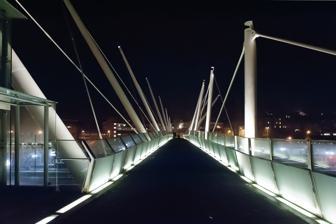
Building: Forthside Bridge
Country: United Kingdom
Year built: 2009
Bridge in Stirling, Scotland Forthside Bridge Coordinates 56°7′8.04″N 3°56′6.36″W / 56.1189000°N 3.9351000°W / 56.1189000; -3.9351000 Carries Pedestrian Bridge Crosses Stirling railway station Locale Stirling , Scotland Other name(s) Spiky Bridge Forthside Footbridge Named for River Forth Owner Stirling Council Characteristics Design Cable-stayed bridge Material Steel Total length 113 m (371 ft) Width 4 m (13 ft) Longest span 88.2 m (289 ft) History Architect Gifford and WilkinsonEyre Engineering design by BAM Nuttall Construction cost £6.5 Million Opened 2 May 2009 ( 2009-05-02 ) Location Forthside Bridge (often referred to as Spiky Bridge ) is a large pedestrian bridge located in the city of Stirling , in the Central Belt of Scotland . Opened on 2 May 2009, the bridge crosses Stirling railway station , a busy interchange station located on the former Caledonian Main Line and connects the city centre with the Forthside Development, a £90 million residential and leisure area on the banks of the River Forth . A form of Inverted Fink truss bridge , similar to the Royal Victoria Dock Bridge in London , the construction costs of the Forthside Bridge were estimated at around £6.5 Million. Since its completion, the bridge has become a local landmark and has been praised for its design, receiving a commendation from the Institution of Structural Engineers in 2010. History and Design The bridge was constructed as part of the 40-acre Forthside Development plan, an urban regeneration project from Stirling Council, located around the former Forthside Barracks . Construction of the £6.5 million bridge was carried out by Edmund Nuttall Group alongside architects Gifford and WilkinsonEyre (famous for designing the Gateshead Millennium Bridge ). Funding for the project was given by the Scottish Government , alongside the European Regional Development Fund . Due to the bridge's complex design, opening plans faced numerous delays and was originally scheduled to open in November 2008. Forthside Bridge in August 2020. The bridge is around 113m long, stands around 6m from the ground and is a unique form of inverted Fink truss with its longest span of 88.2m, over numerous mainline rail tracks of Stirling Station. Glass parapets are fitted along the path over the bridge, which are illuminated at night. For ease of access, the bridge has lifts at either end. Opening The bridge opened to the general public on 2 May 2009 and, as a publicity stunt, Stirling Council recruited 6 members of the public named William Wallace to open the bridge. Vandalism Since opening, the bridge has suffered numerous acts of vandalism such as graffiti , anti-social behaviour and damage to bridge facilities. During the bridge's initial years, the access lifts were closed for almost three years after persistent damage. The Stirling Observer ( Daily Record ) received information that "following damage to the lift and glass panels CCTV cameras costing £1031 were installed." References